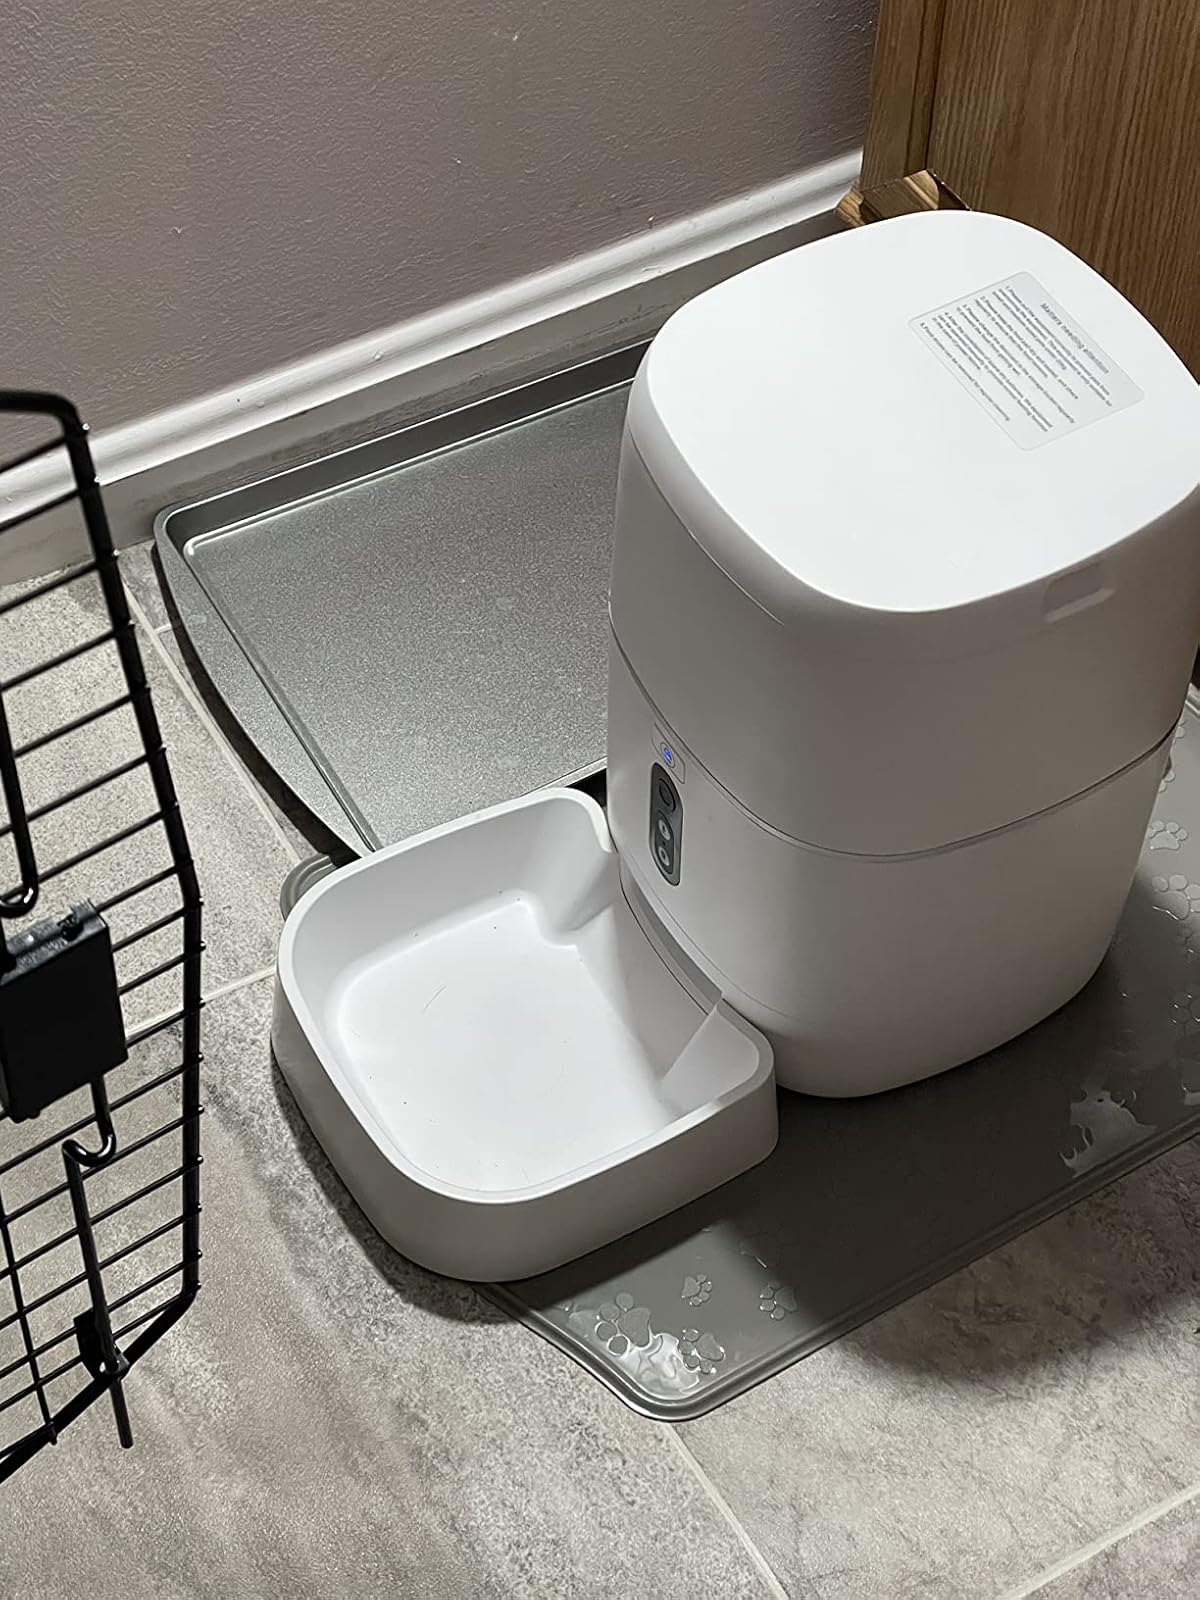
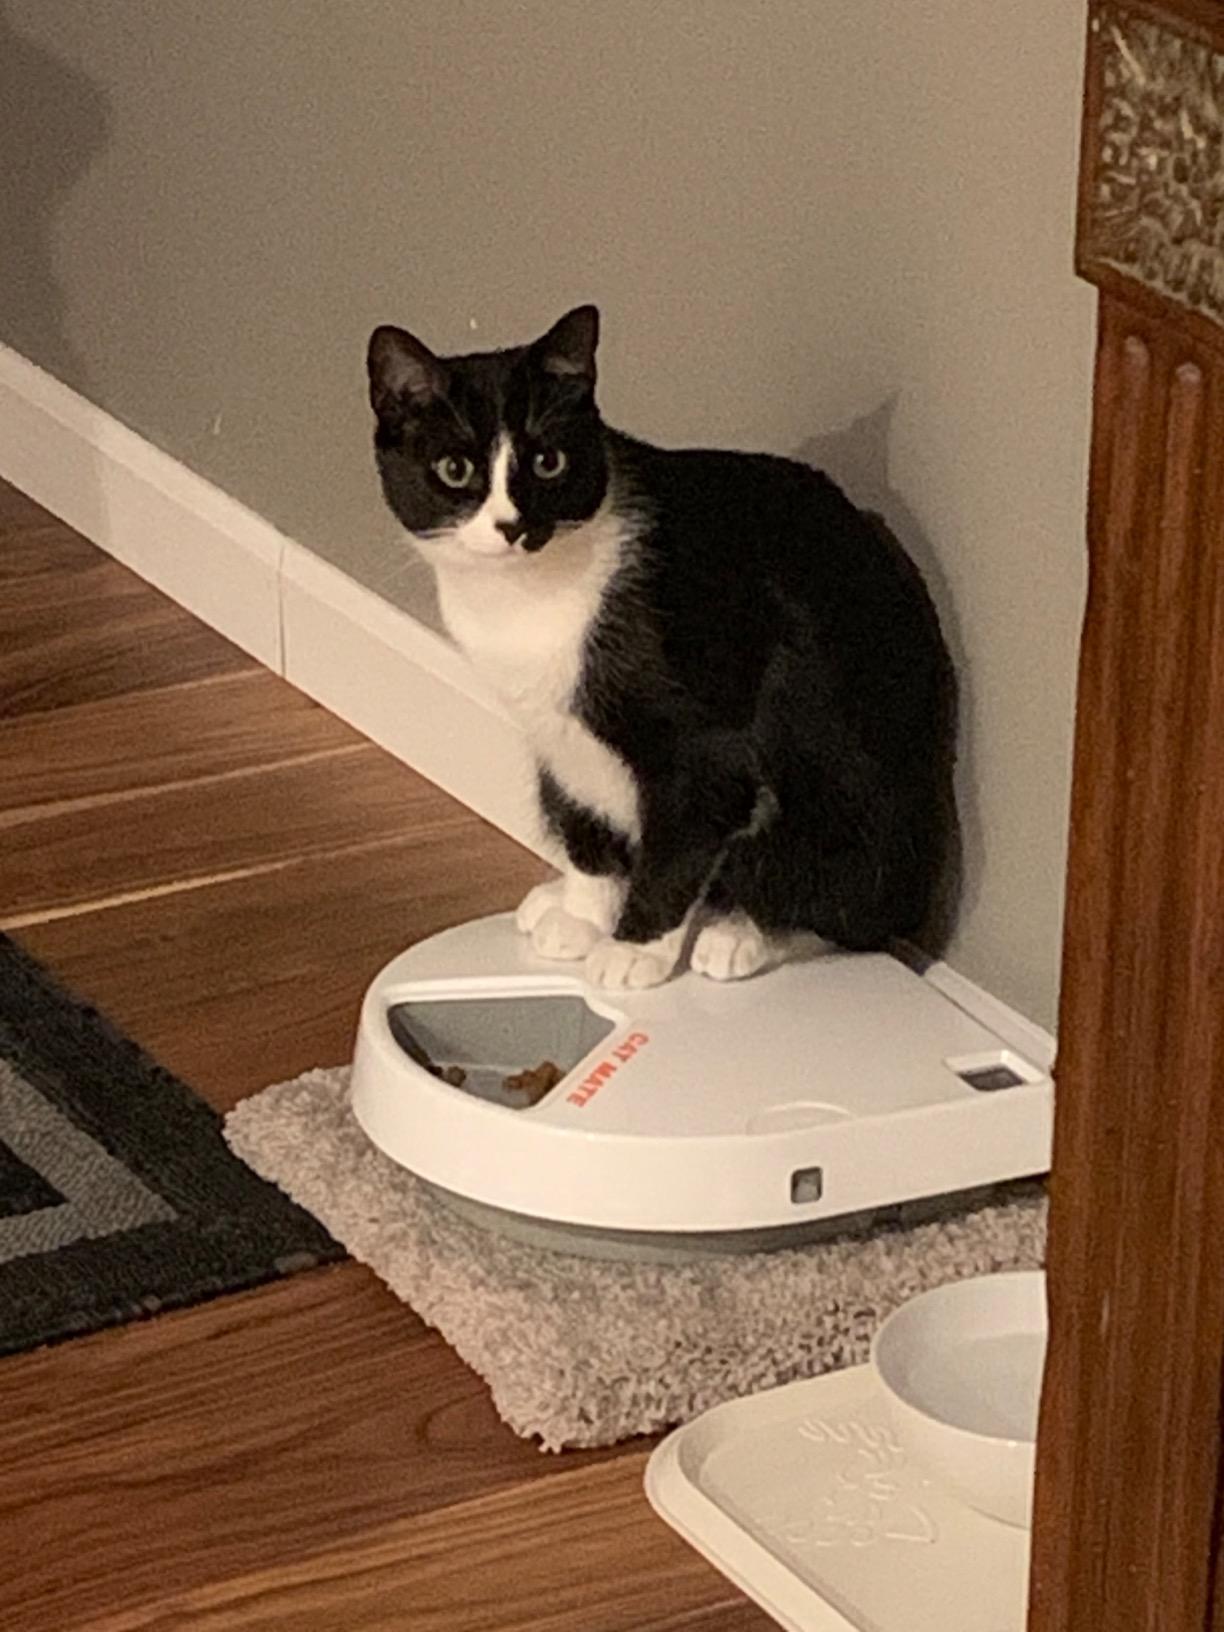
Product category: items_feeder
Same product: no